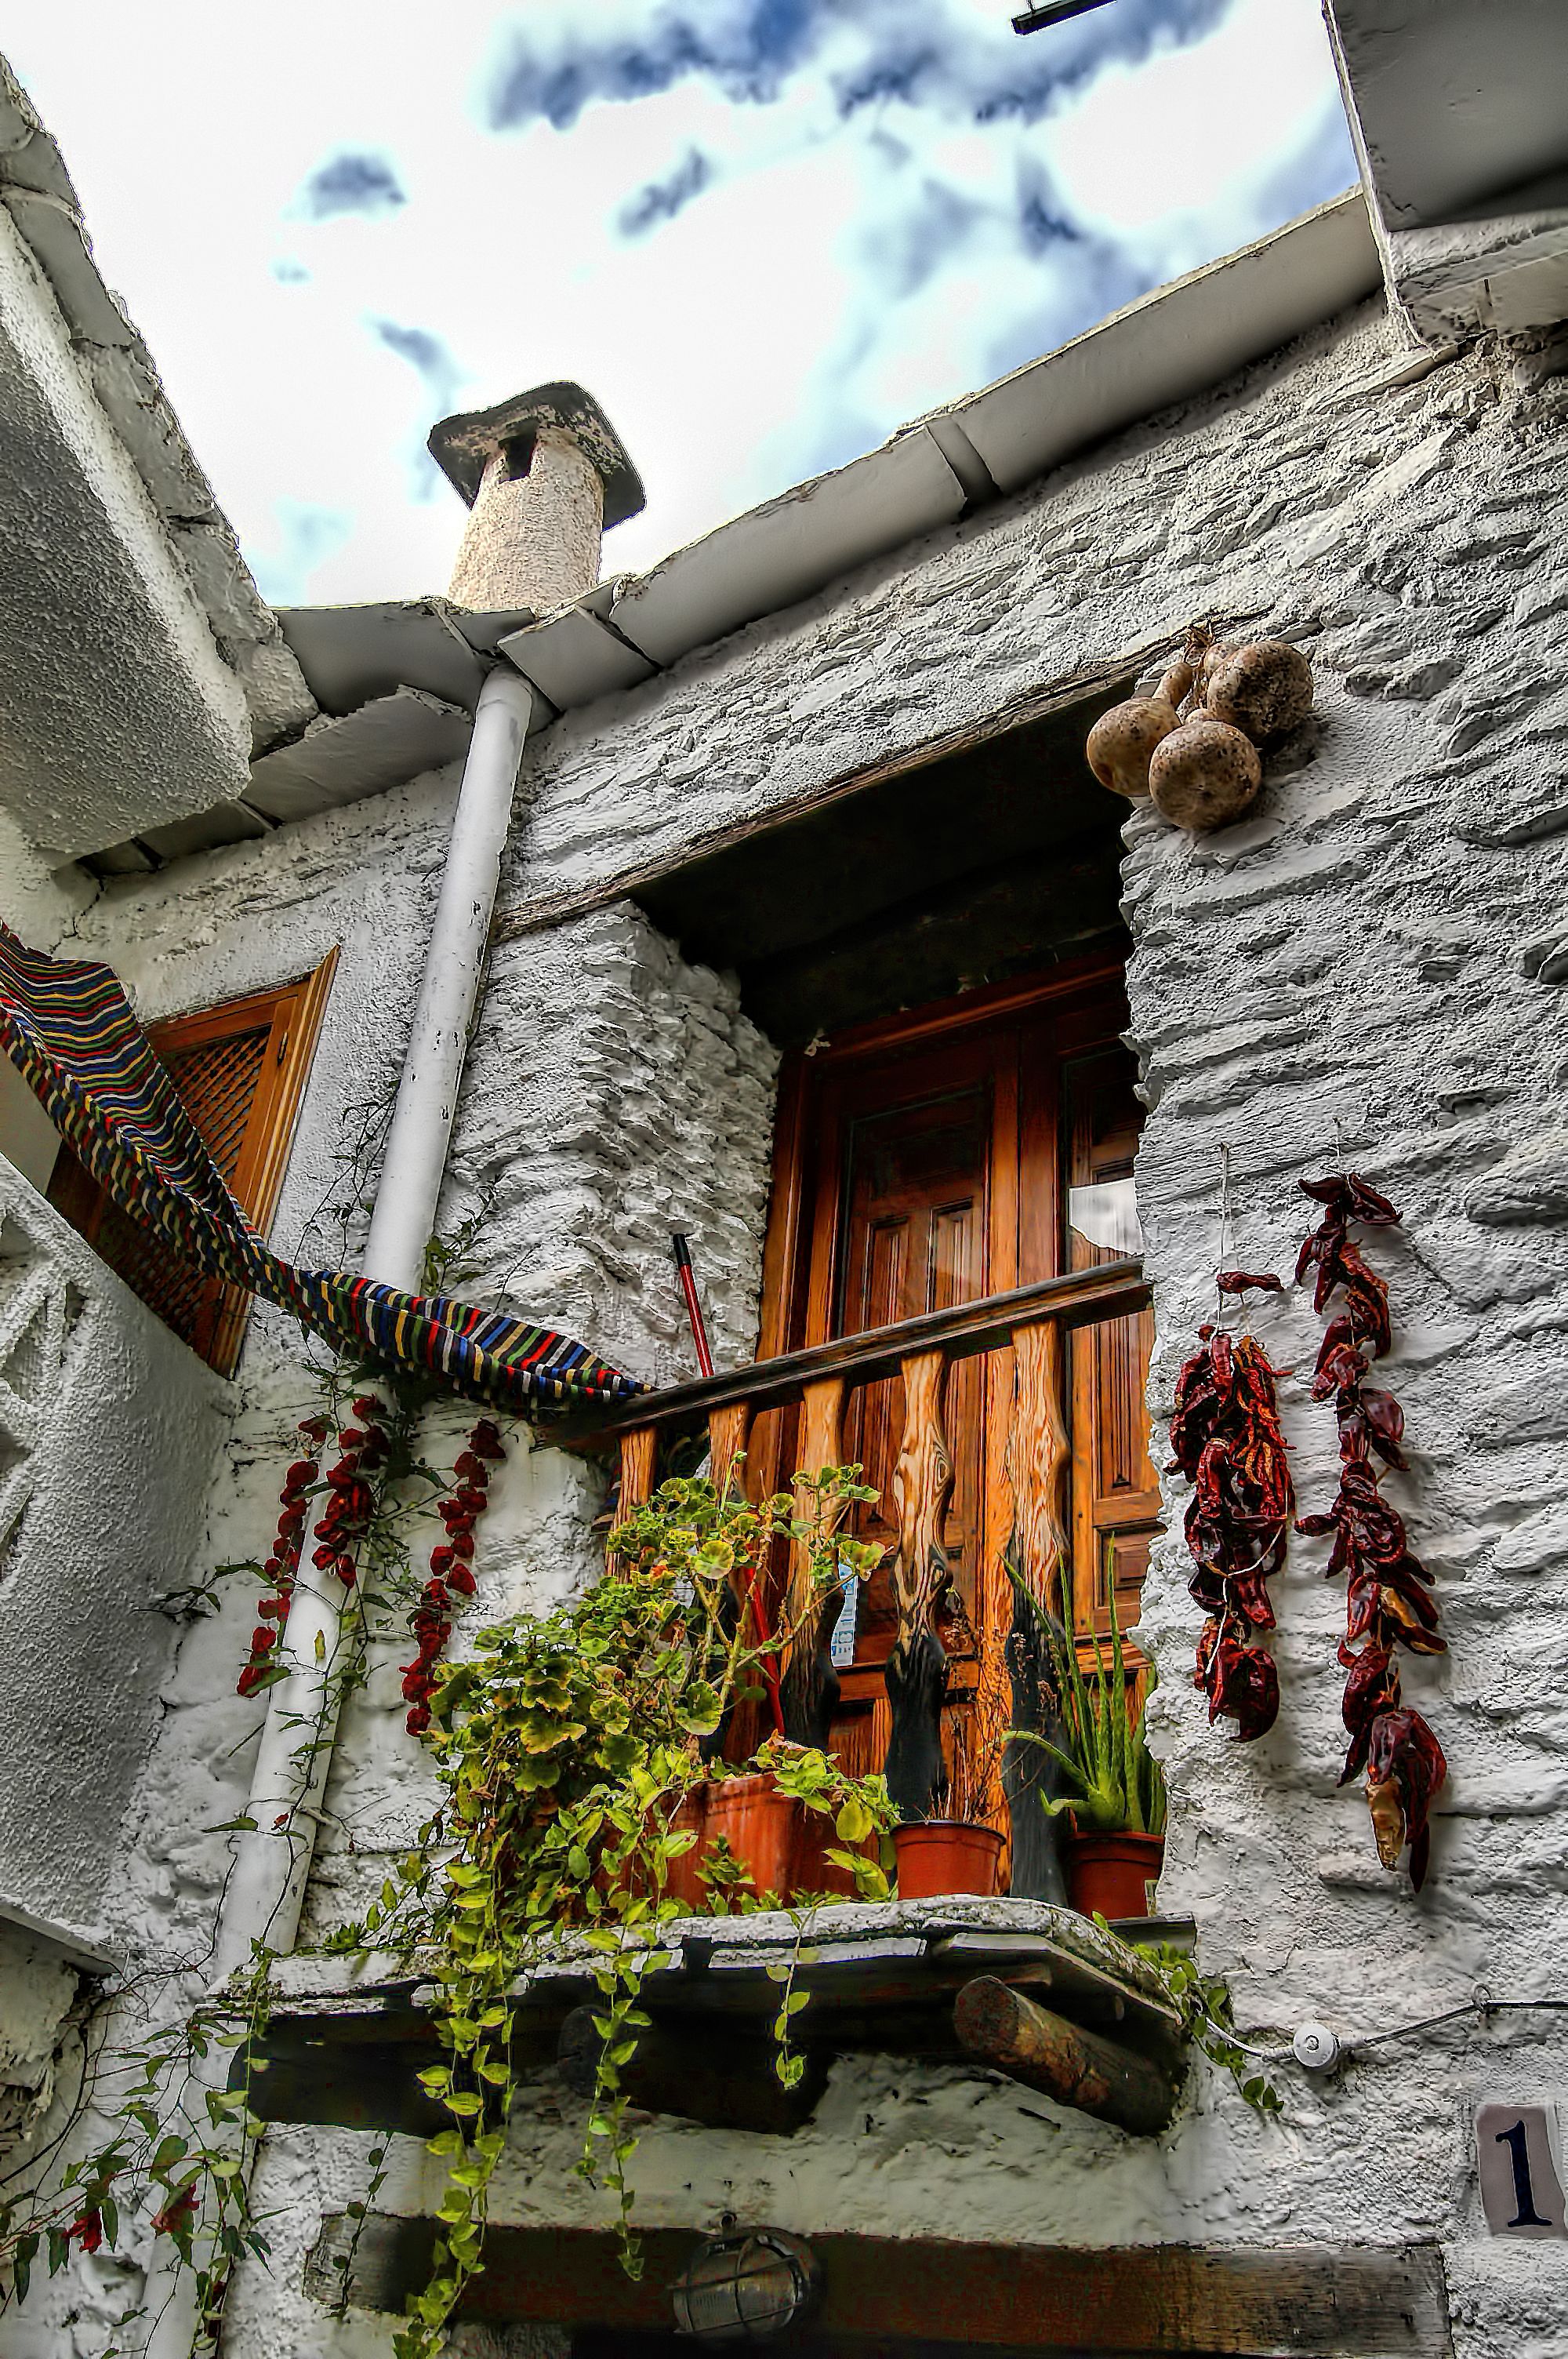
house, wall, urban area, architecture, temple, facade, place of worship, shrine, travel